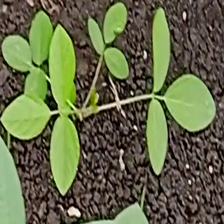
Weed species: Asian_Pigeonwings_(Clitoria Ternatea)